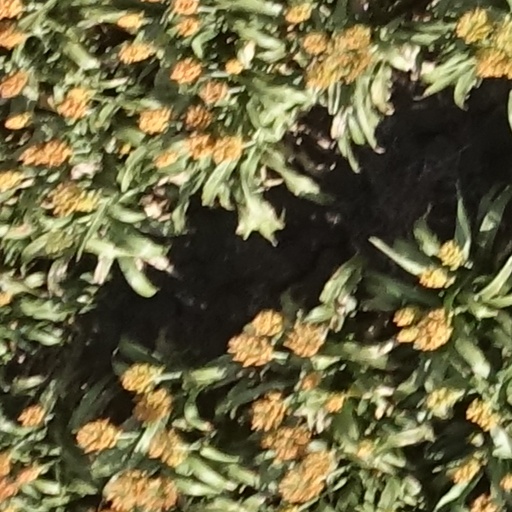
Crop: sorghum